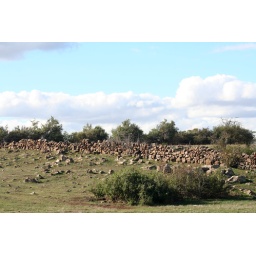
20090526_3151 stone wall near the Skeleton Creek